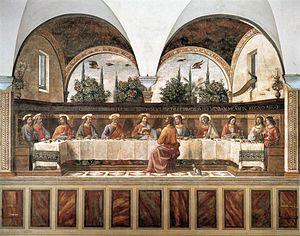
La représentation artistique de Jésus-Christ dans l'art chrétien, est devenue un thème majeur de l'art occidental, ainsi qu'en Europe orientale. Jésus-Christ a été représenté de différentes manières au cours des époques, ainsi que pour illustrer les différents épisodes de sa vie codée par l'iconographie chrétienne.